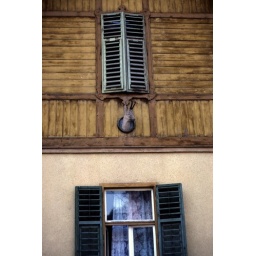
Textures and muted colors. Vertical and horizontal lines broken by a clear reflection and an unlikely animal head.